Guyingpan railway station

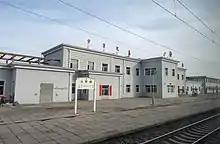
Guyingpan Railway Station

Guyingpan railway station is a station on the Beijing–Baotou railway and the Tangshan–Baotou railway near Jining, Inner Mongolia, China.